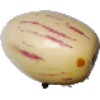
Label: pepino